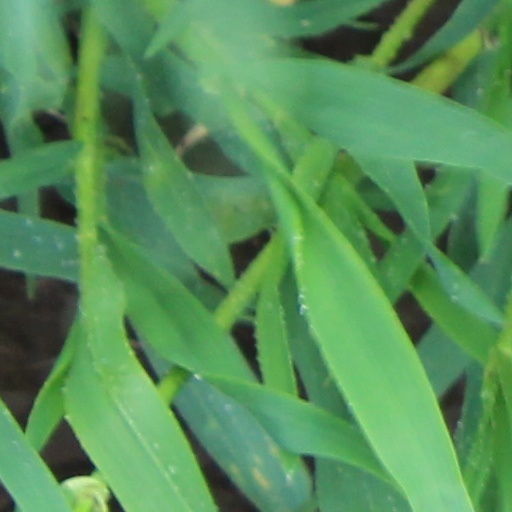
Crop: wheat